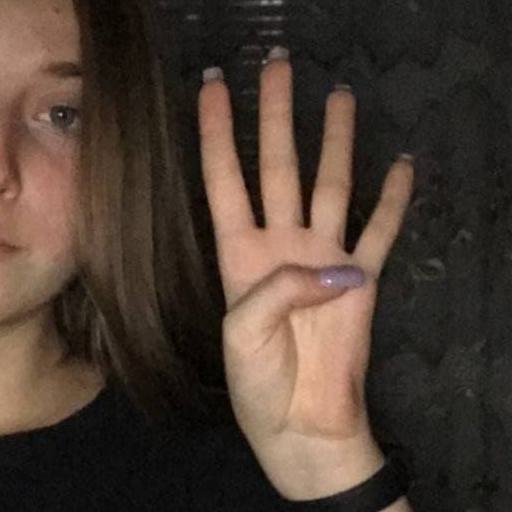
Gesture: four